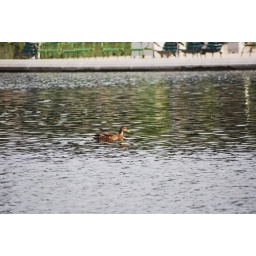
this little duck was rudely awoken by a young girl who chased it into the water